List of communist ideologies

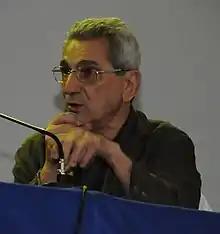
Antonio Negri, a leading theorist of Italian autonomism.

Titoism is described as the post-World War II policies and practices associated with Josip Broz Tito during the Cold War, characterized by an opposition to the Soviet Union.